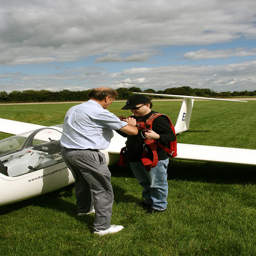
A man assisting another person with a parachute before boarding a glider plane.
two men prepare for the takeoff of an unmanned aircraft
A person is helping another person equip a parachute.
A man in light clothing stands near a boy with sunglasses and jeans and they are both by a white glider.
two people standing next to an air plane in a field of grass